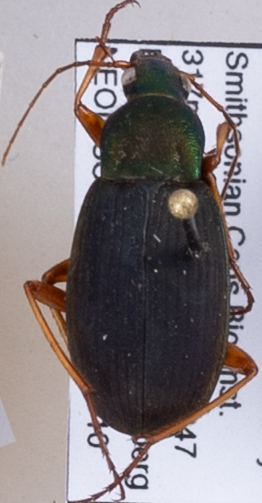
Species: Chlaenius aestivus
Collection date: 2018-05-10
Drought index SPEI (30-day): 0.47
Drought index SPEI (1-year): -0.46
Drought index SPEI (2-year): -0.17